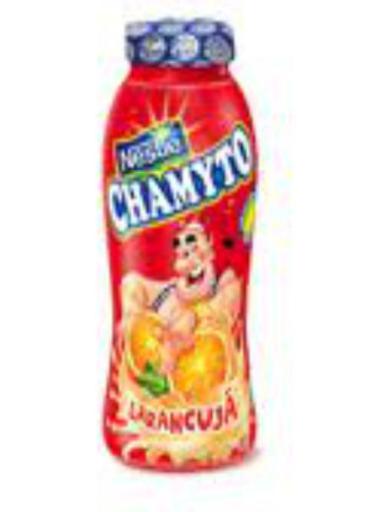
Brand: chamyto
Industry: Food